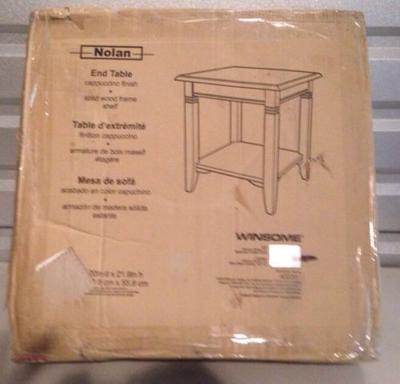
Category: table